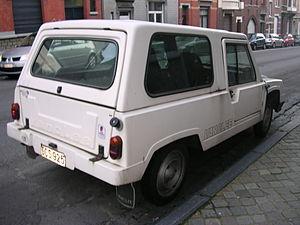
La Citroën FAF était une voiture dérivée de la 2CV et conçue pour les pays du tiers monde. La FAF était réputée pour être facile à fabriquer et facile à financer.